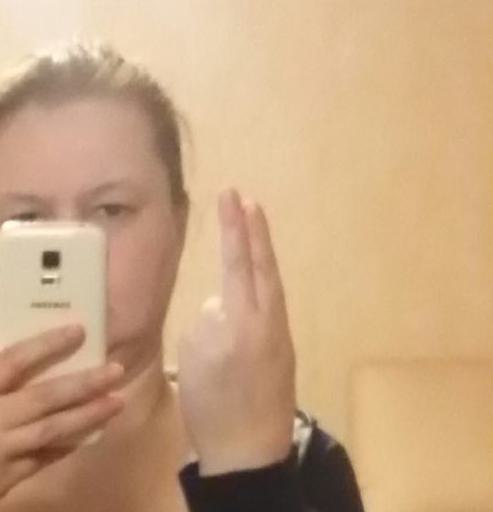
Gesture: two_up_inverted